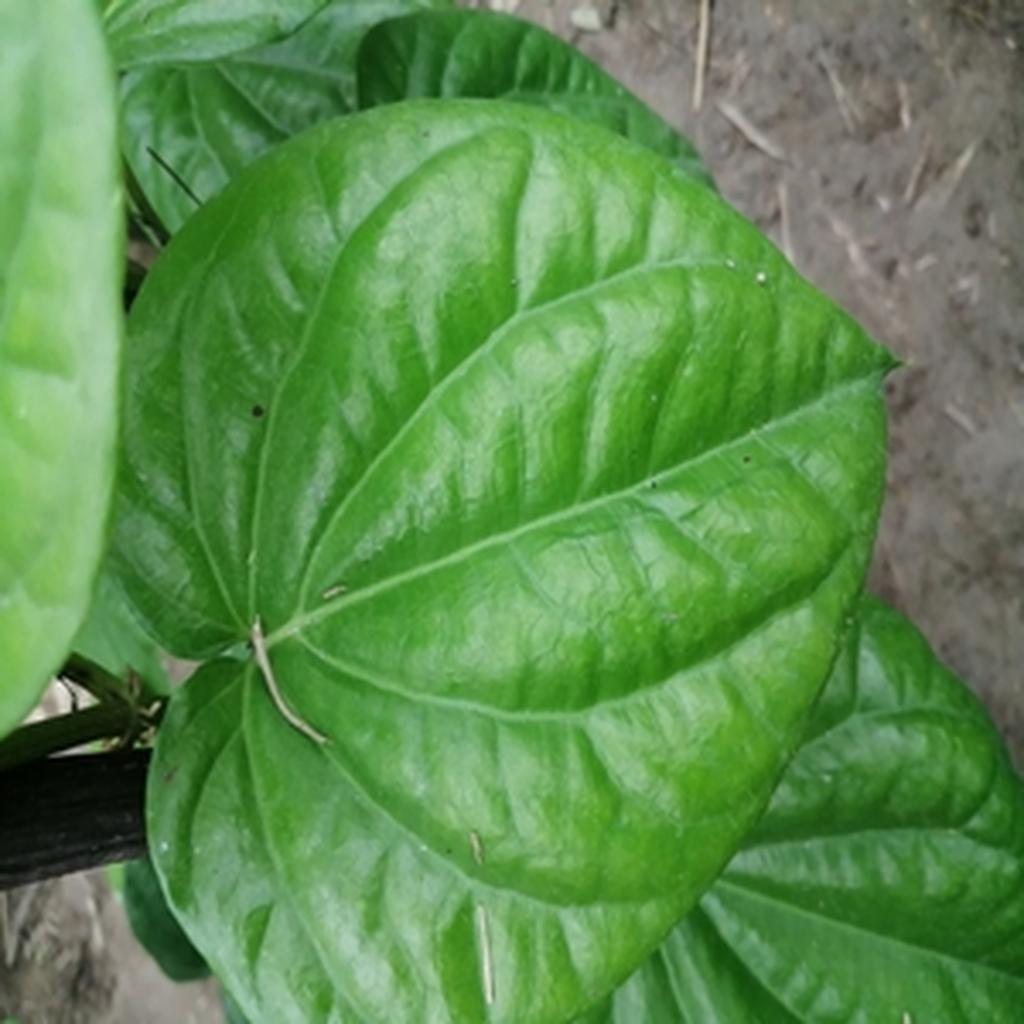
Label: Healthy_Leaf